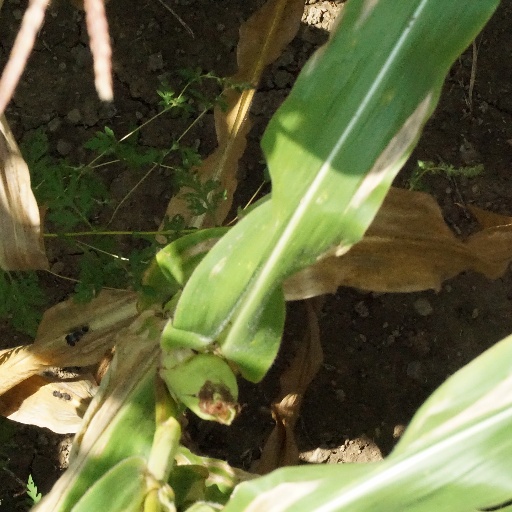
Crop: maize; corn